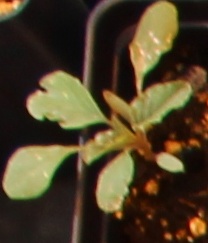
Label: Palmer Amaranth